Nizhny Novgorod

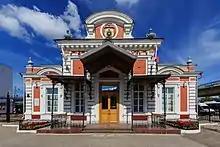
Emperor's Pavilion on Moskovsky railway terminal.

The Gorky Railway, a Russian Railways department which operates some of rail lines throughout the Middle Volga region and in Nizhny Novgorod Oblast, is headquartered in Nizhny Novgorod. Since 1862, there has been a railway connection between Nizhny Novgorod and Moscow. Overnight trains provide access to Nizhny Novgorod from Moscow, Saint Petersburg, Kazan, Yaroslavl and others. А fast train transports passengers between Nizhny Novgorod and Moscow in less than four hours. Passengers can continue from Nizhny Novgorod eastward along the Trans-Siberian Railway, with direct trains to major cities in the Urals and Siberia, as well as to Beijing, Pyongyang and Ulaanbaatar.